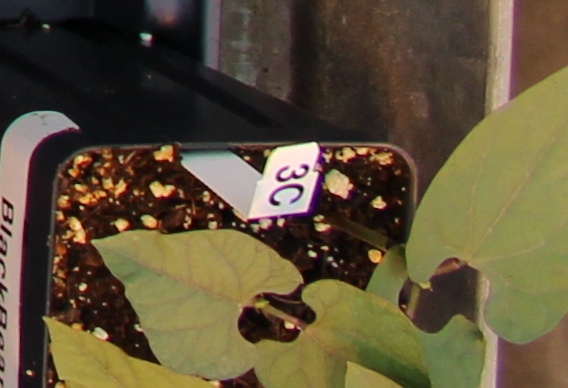
Label: Blackbean